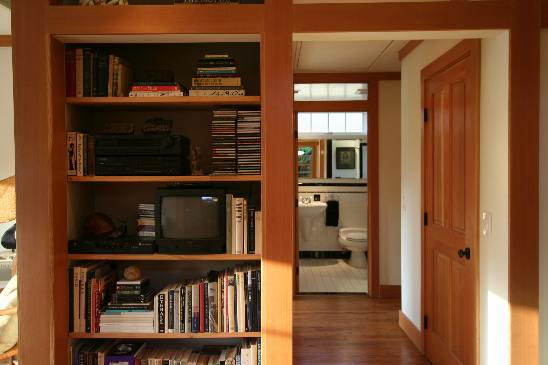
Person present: No